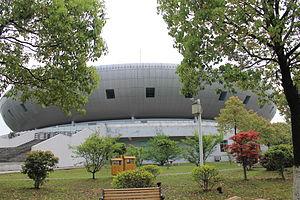
Le district de Heshan est une subdivision administrative de la province du Hunan en Chine. Il est placé sous la juridiction de la ville-préfecture de Yiyang.